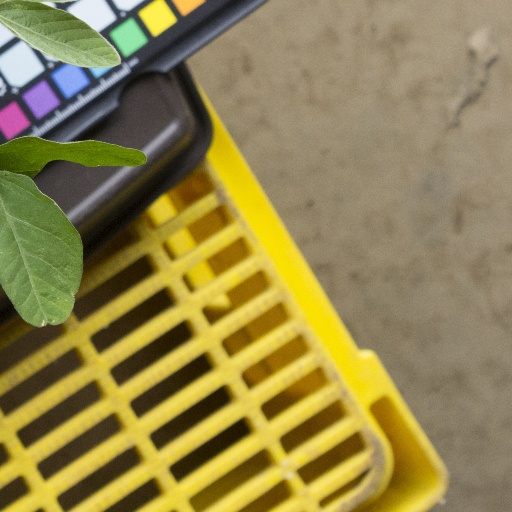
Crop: soybean